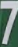
Number: 7